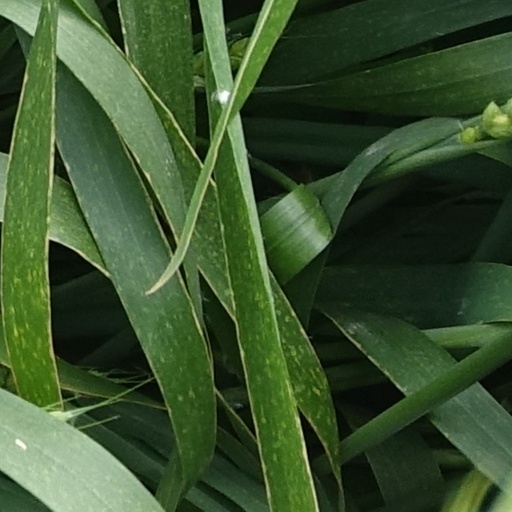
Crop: wheat